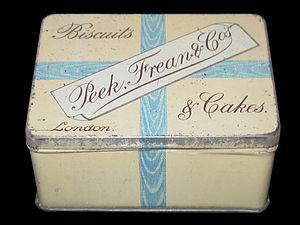
Bermondsey est un quartier de Southwark, situé au sud de Londres, au Royaume-Uni.